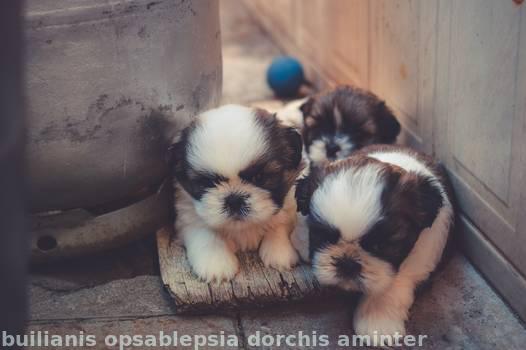
Label: Watermark